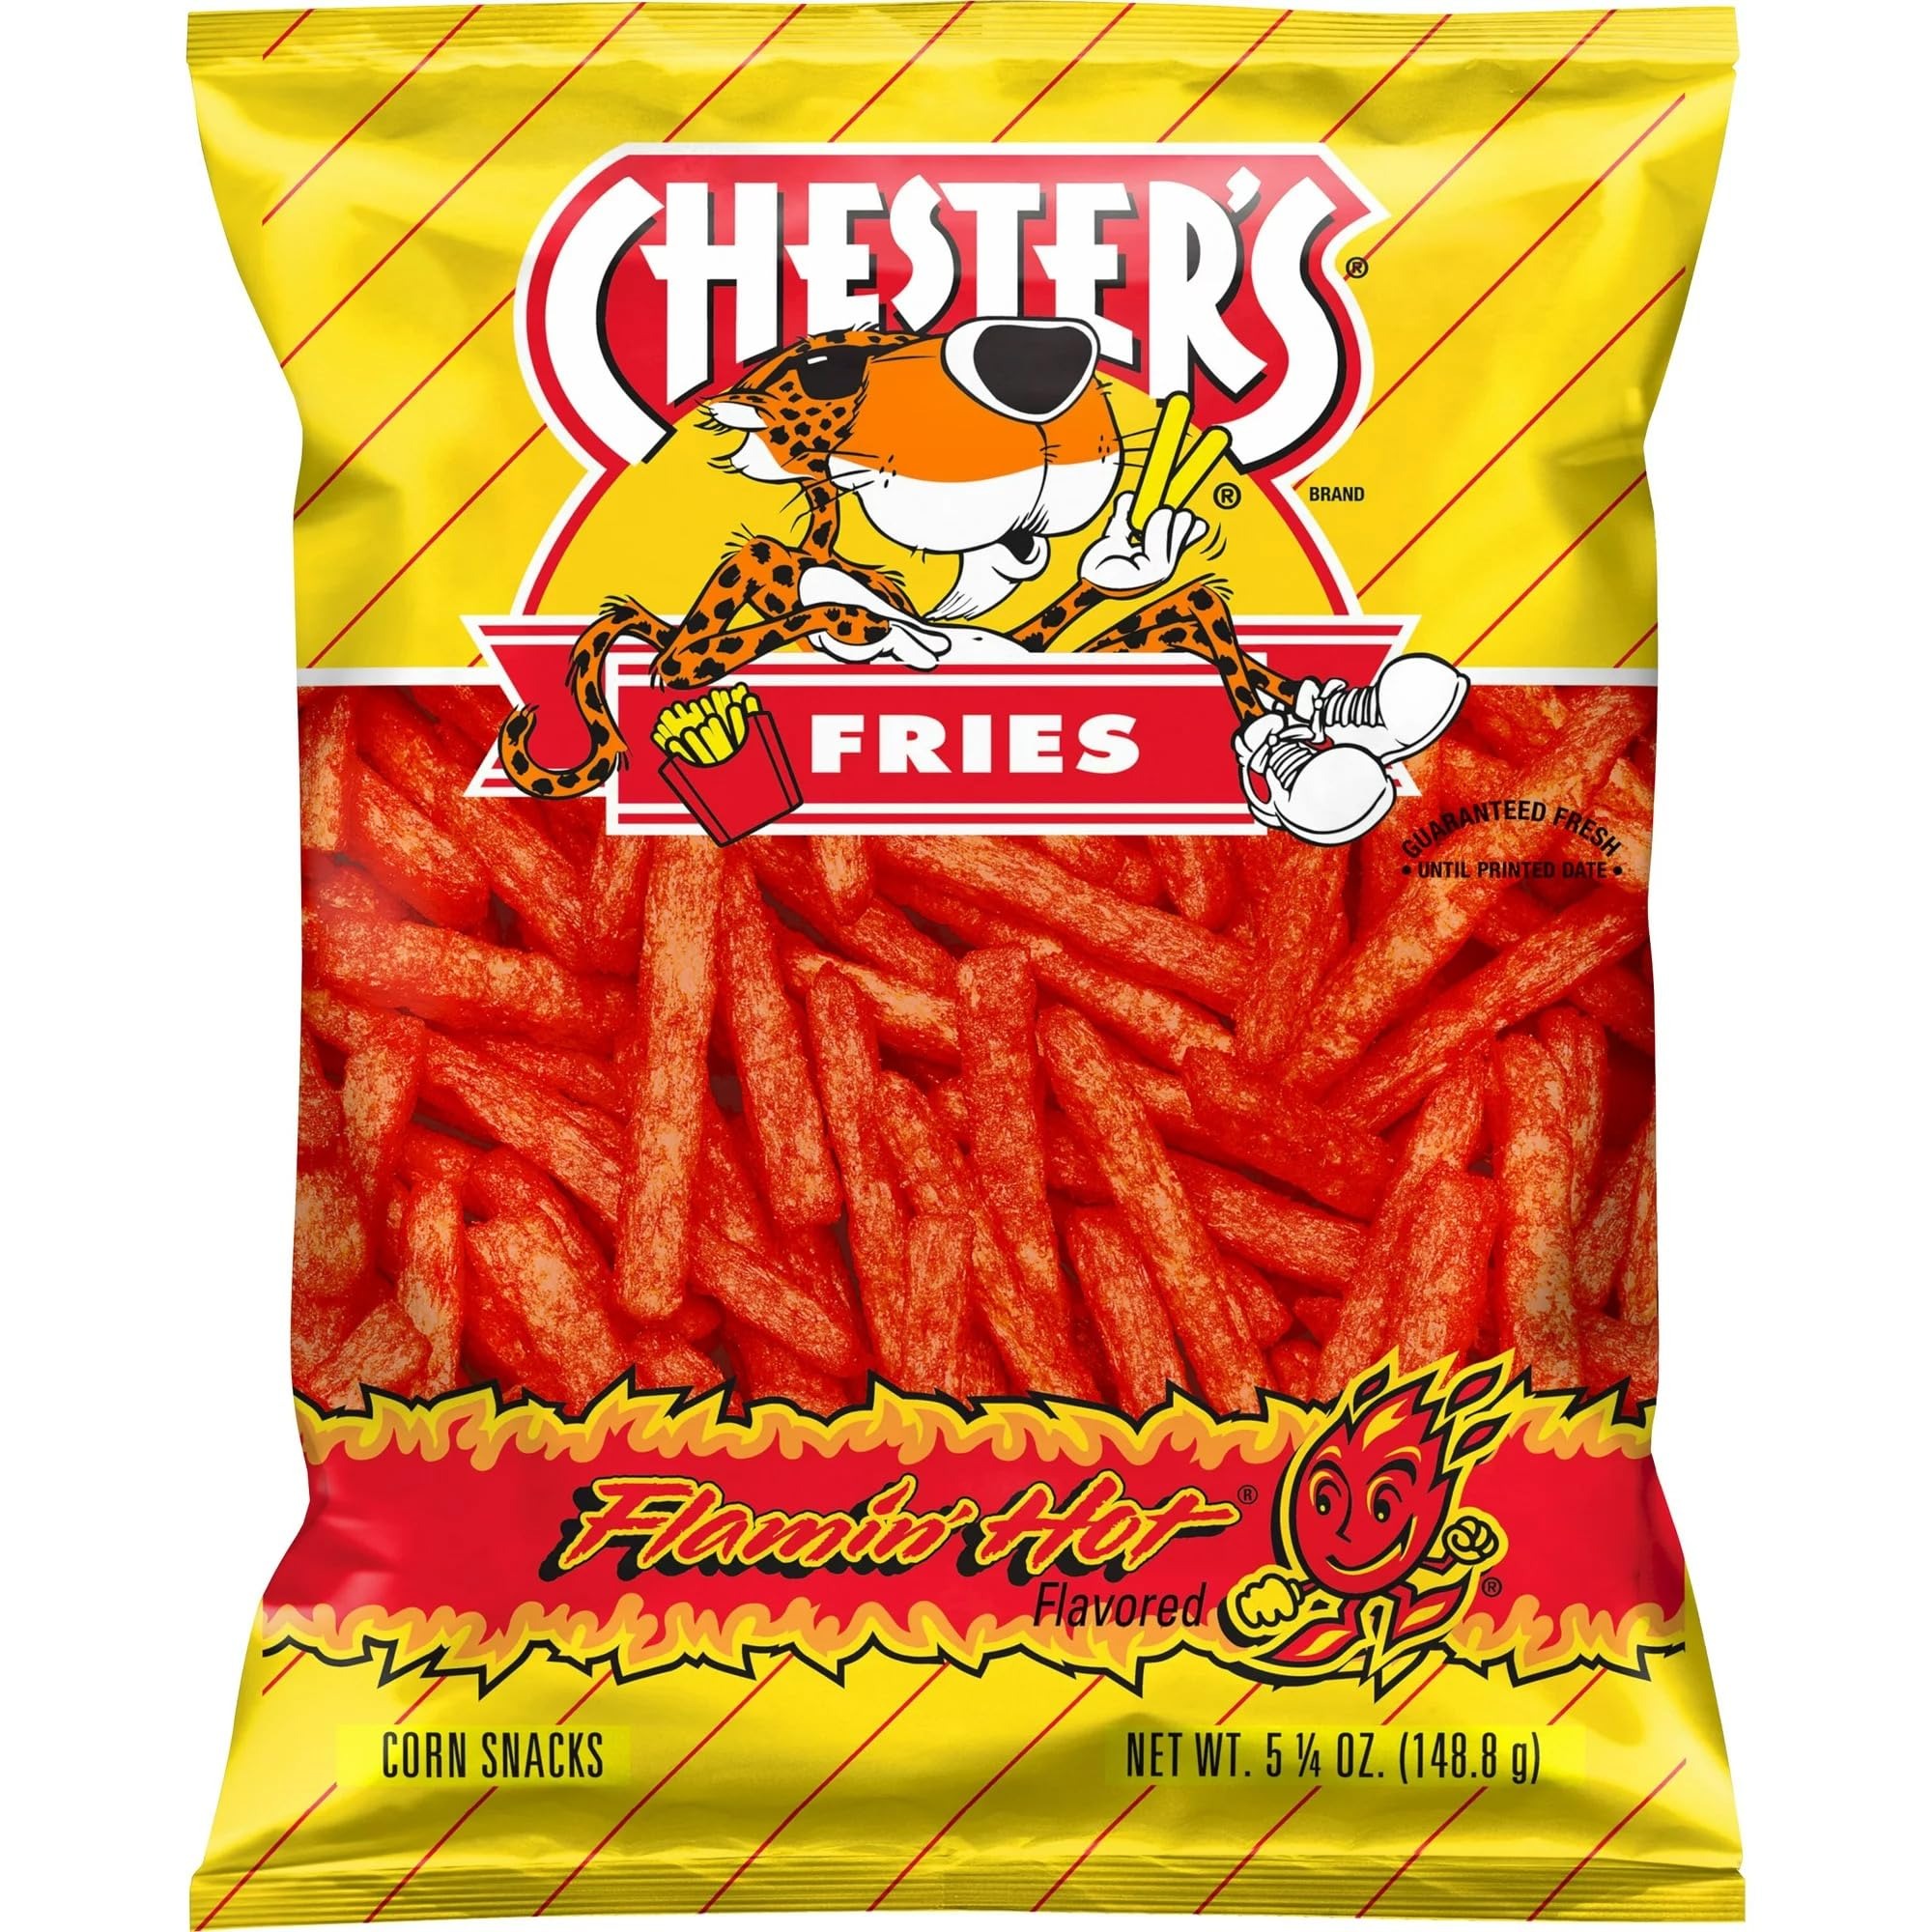
Item Name: Chesters Spicy Crunchy Flamin Hot Fries Chips, 1 Bag Total, 5.2499 ounce Bag (Packaged in a Box by Renegade Dimesions)
Bullet Point 1: 🏈 Great for lunch boxes
Bullet Point 2: 🍟 Snack size chips
Bullet Point 3: 🏀 Sports snacks for kids
Bullet Point 4: 🥇 Sports snack bags
Bullet Point 5: 🌶️ Spicy and crunchy
Bullet Point 6: 🎉 Variety pack included
Bullet Point 7: 🍽️ Easy picnic table snack
Bullet Point 8: 😋 Addictively delicious
Bullet Point 9: 🛍️ Ideal for military care packages
Product Description: Chesters Spicy Crunchy Flamin Hot Fries Chips are super tasty and just the right size for your lunchbox. They're like a spicy adventure for your mouth! Whether you're watching football, playing baseball, or shooting hoops, these chips are the ultimate sports snack. Share them with your team or enjoy them all by yourself! - great for lunch boxes - snack size chips - Sports snacks - Sports snacks for kids - Sports snack bags - Sports snack box - Sports snacks for team kids - Football snacks - Football snack bags - Football snacks for football team kids - Football snack bowl - Football snack cups - Football snacks for team - Football snack tray - Football snacker stick - Football snack bags for team - Baseball cards - Baseball stuff - Football stuff - Basketball stuff - Baseball stickers - Baseball - Basketball - Basketball cards - Basketball backpack - Basketball snack bags - Basketball snacks - Basketball snack bags for team - Basketball snack bags - Basketball snack cups - Basketball snack boxes - Basketball snacks for kids - Basketball snacks for team - Basketball snack bowls - Basketball snack container - Basketball snack ideas - All sports - Picnic basket - Picnic blankets - Picnic table - Picnic table cover - Picnic accessories - Picnic table chips - Picnic table clips - Military backpack - Military duffle bag - Military care packages for men overseas - Military care packages for men - Military care package items - Military care packages for women - Military care package overseas - Military care - Military care packages for men personal items - Military snack box - Chips - Chips variety pack - Chip clips - Chip bag clip - Chips bulk - Chips snack pack - Chips individual bags - Chips bulk - Chips and dip - Chips and salsa - Chips bulk - Chips box - Chips bundle - Chips dip - Chips variety - Chips dispenser - Chips eating tool - Chips family size - Chips Frito lay - Chips for kids - Chips for bingo - Chips from different countries - Chips for vending machines
Value: 5.25
Unit: Ounce

Price: 2.93